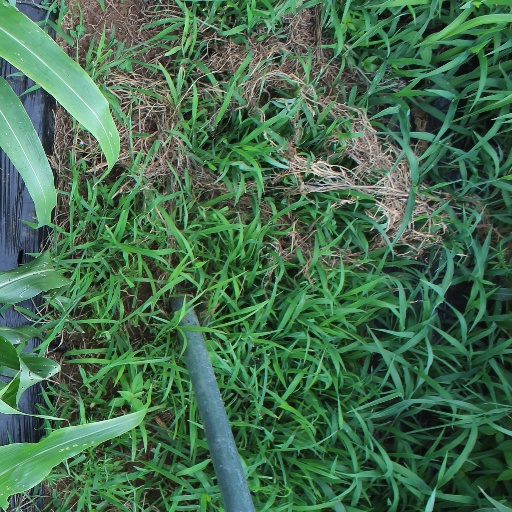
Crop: sorghum